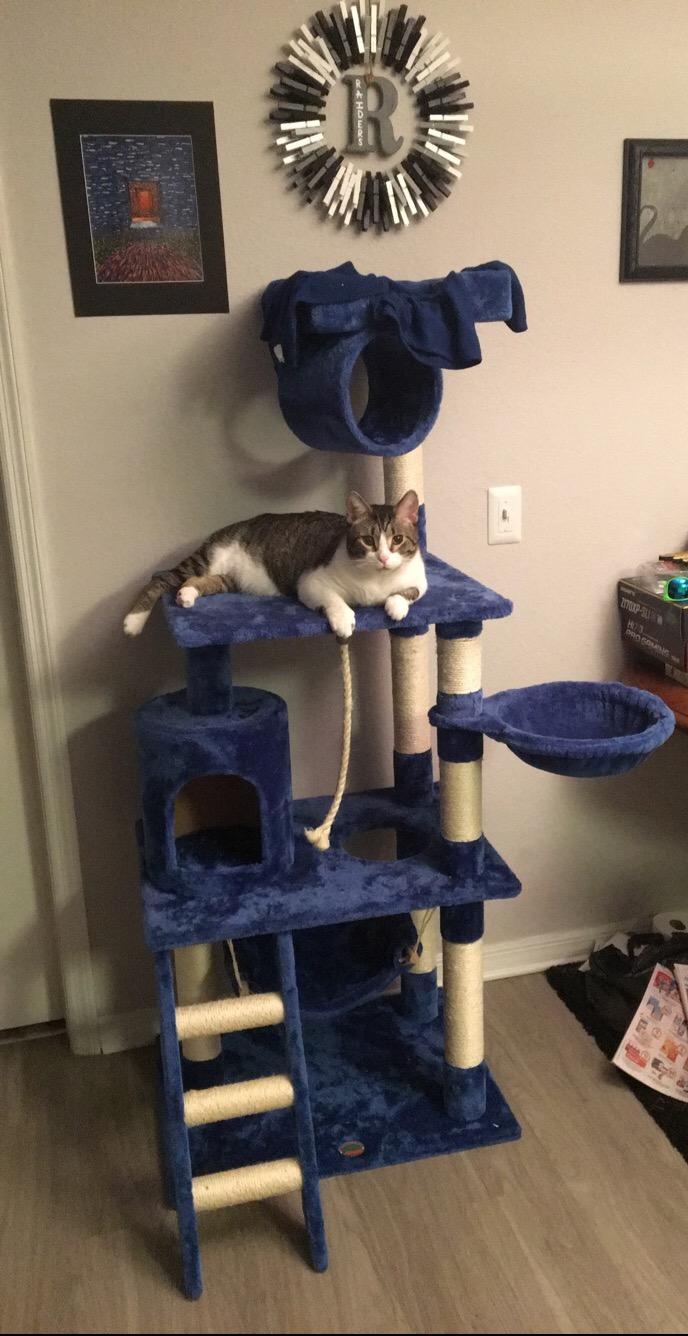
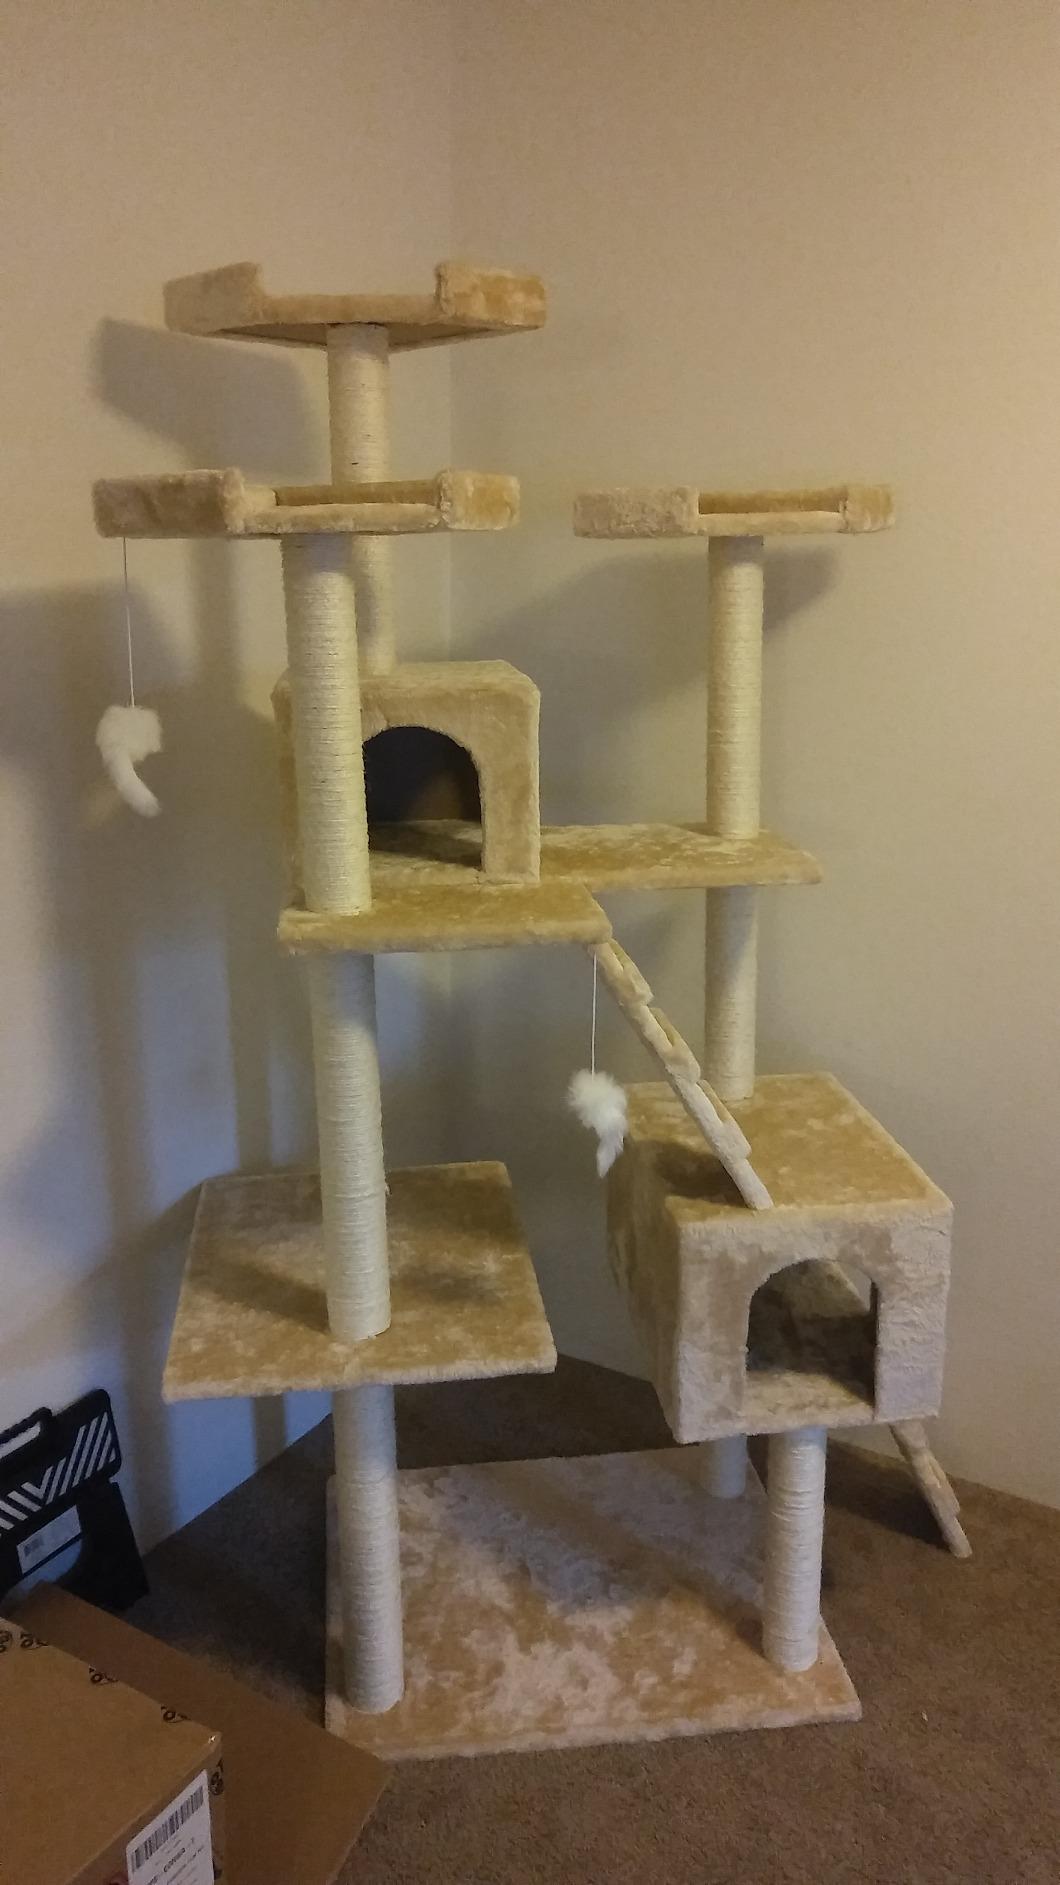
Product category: items_cat tree
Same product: no